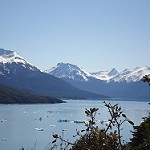
Scene: Outdoor